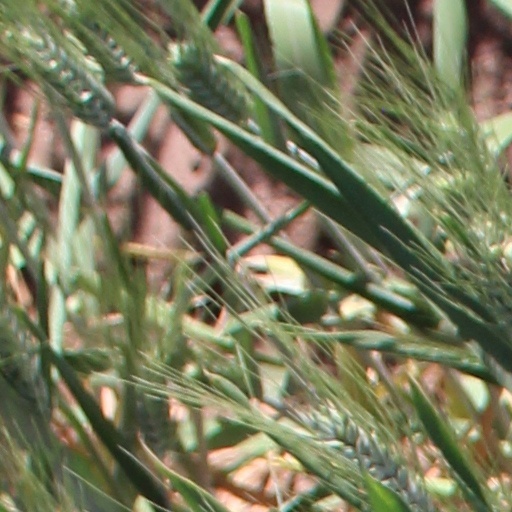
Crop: wheat